Willamette Valley Southern Railway

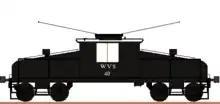
Drawn Sideview of a freight motor.

The Railroad used ALCo freight motors, as well as electric passenger cars similar to today's lightrail train cars. No original depots remain except a replica shelter north of Molalla. The railroad was sustained by logging operations in Molalla and when those ended in 1933 the railroad went bankrupt. Evidence of the former route is most prevalent in and south of Molalla